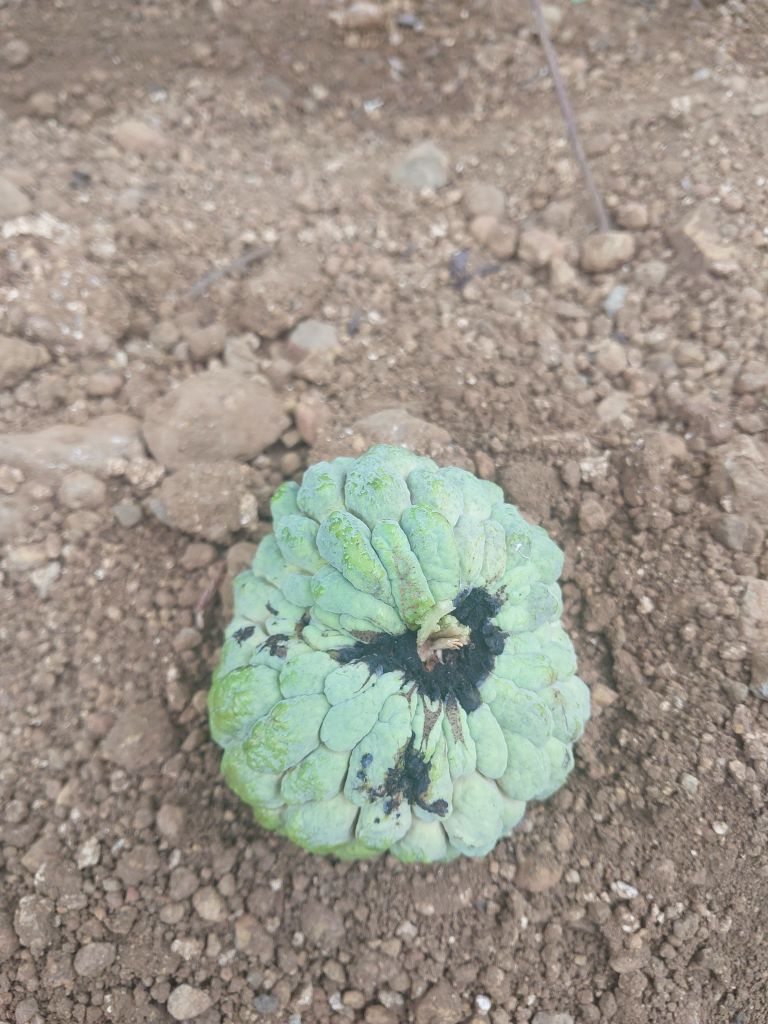
Disease label: Blank Canker